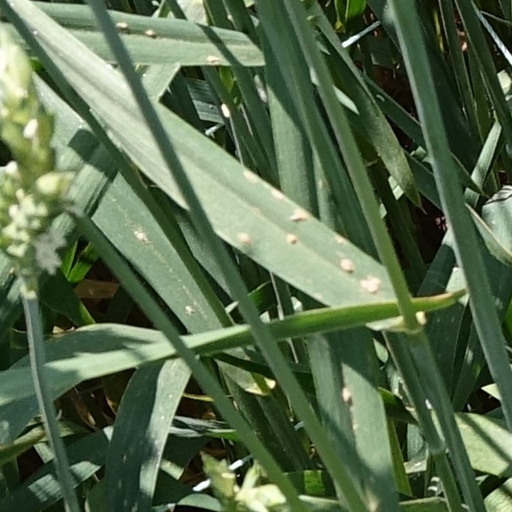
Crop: wheat